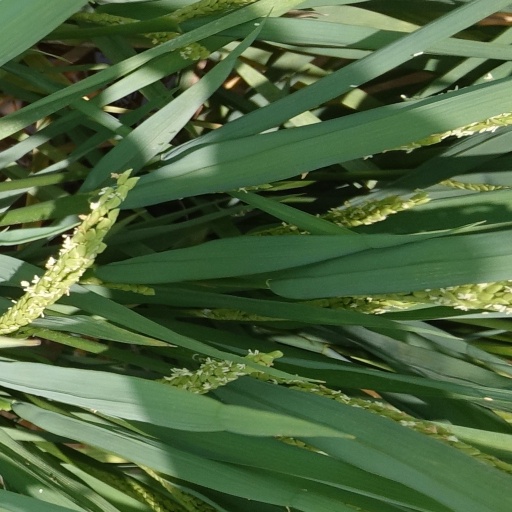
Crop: rice